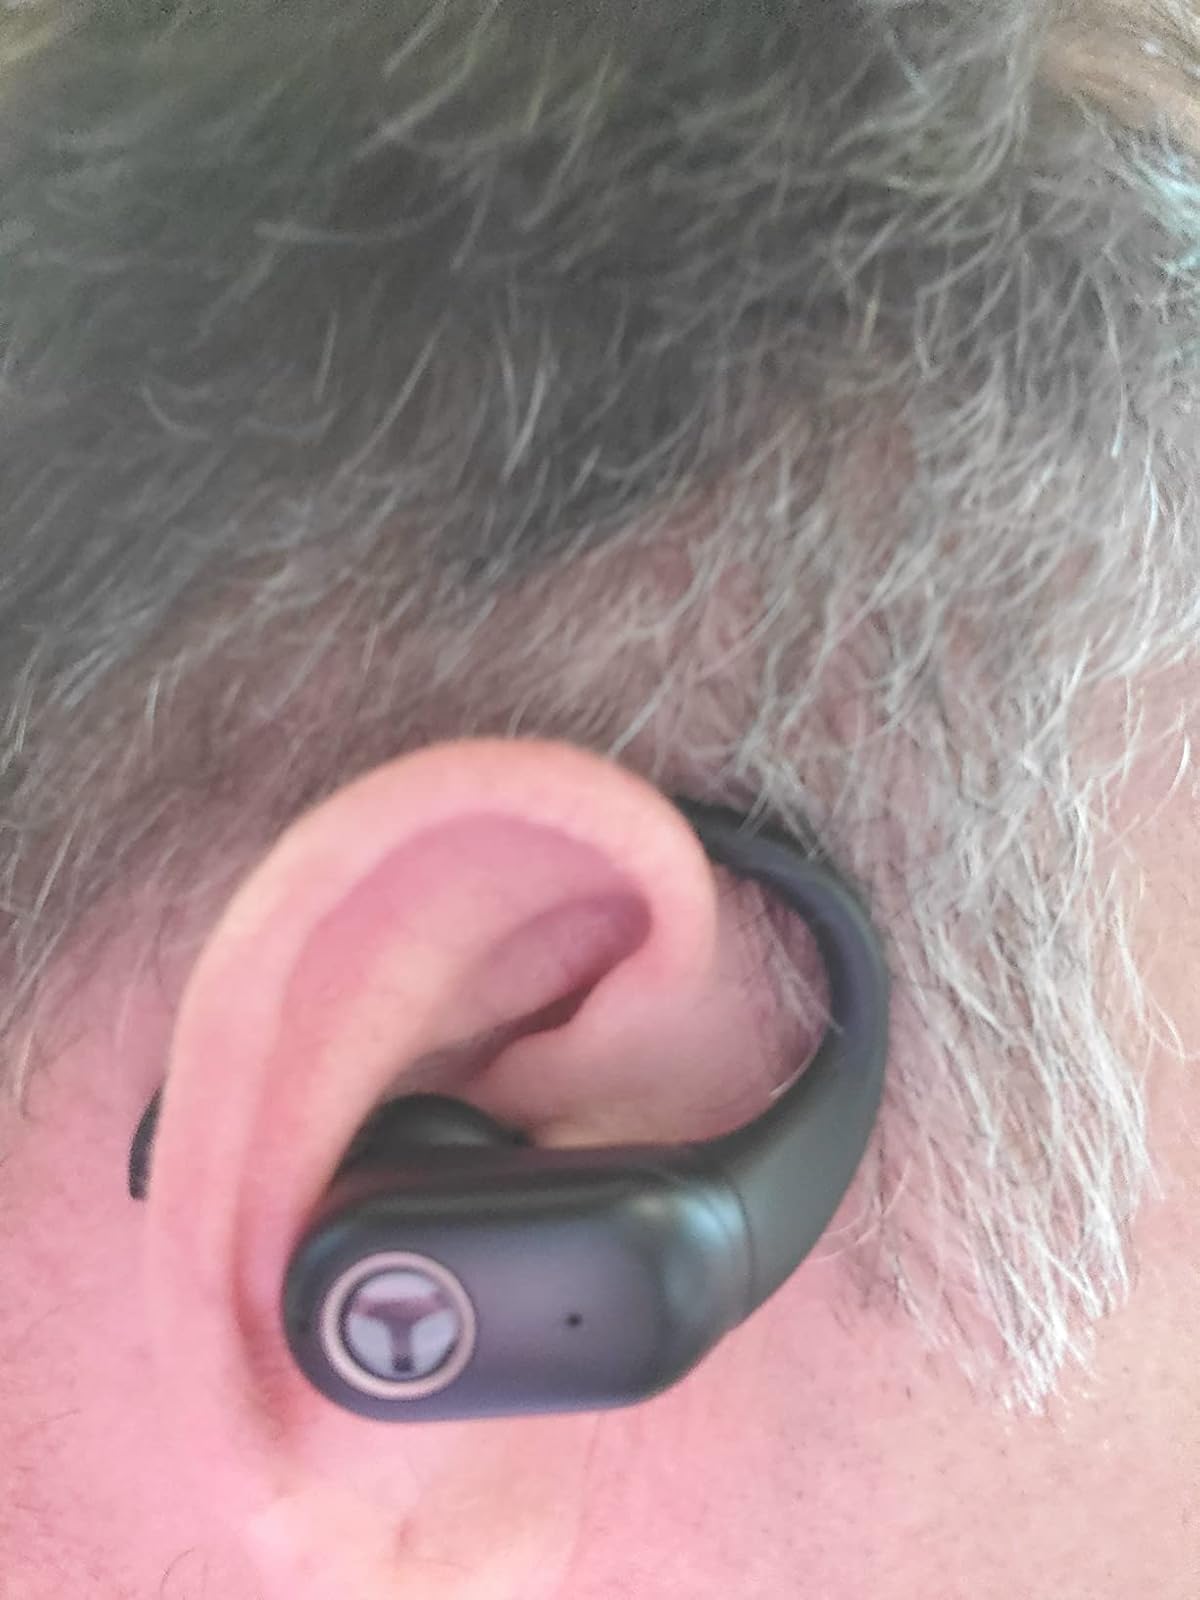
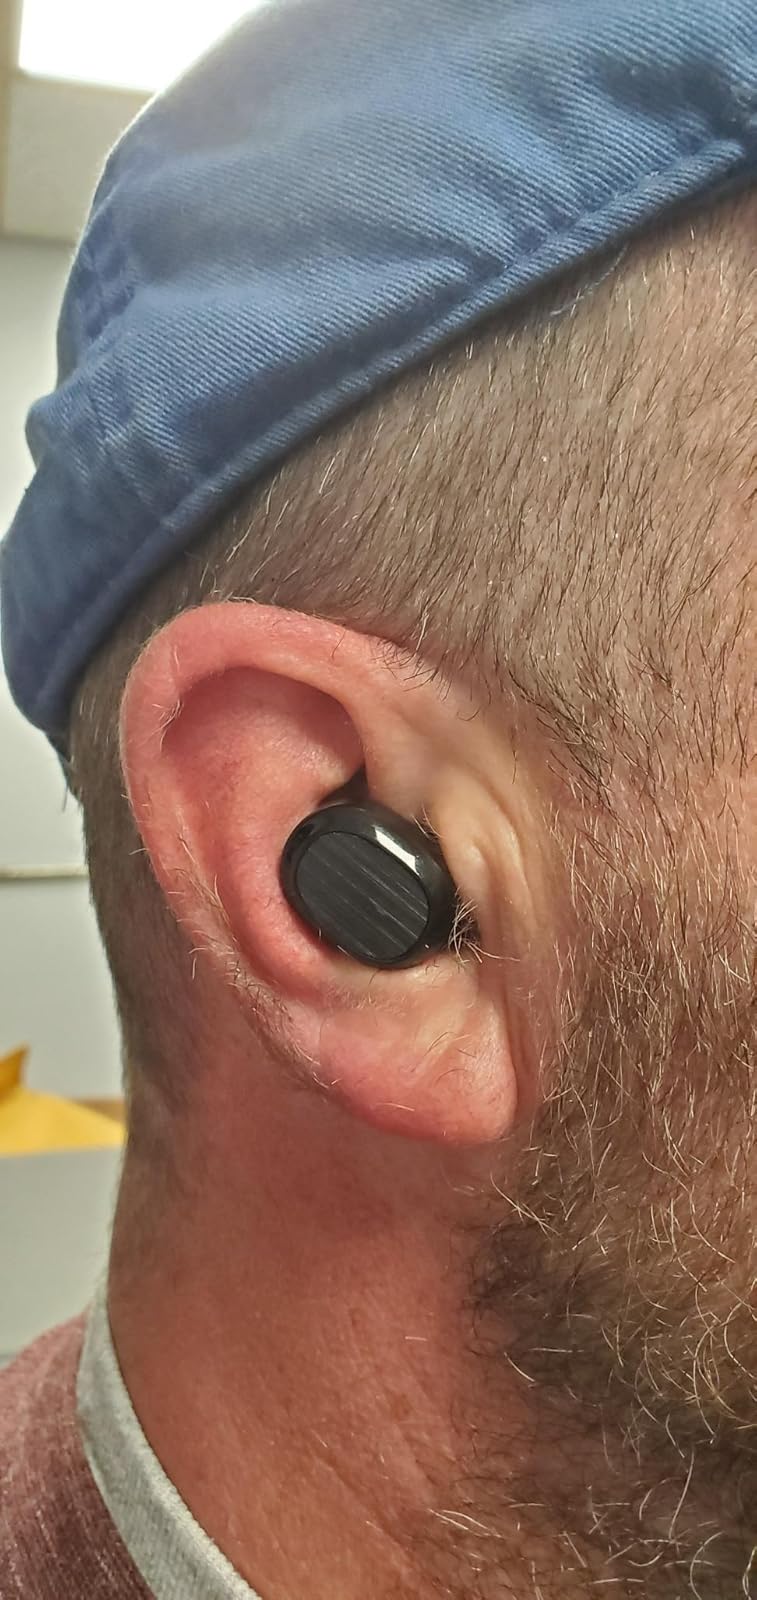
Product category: earbuds
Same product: no